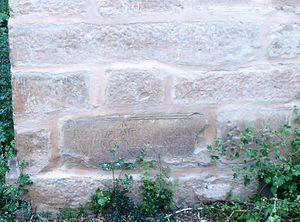
Tlemcen, est une commune de la wilaya de Tlemcen, dont elle est le chef-lieu. Elle est située au nord-ouest de l'Algérie, à 520 km à l'ouest d'Alger, à 140 km au sud-ouest d'Oran et, proche de la frontière du Maroc, à 76 km à l'est de la ville marocaine d'Oujda. La ville est érigée dans l'arrière-pays, est distante de 40 km de la mer Méditerranée.